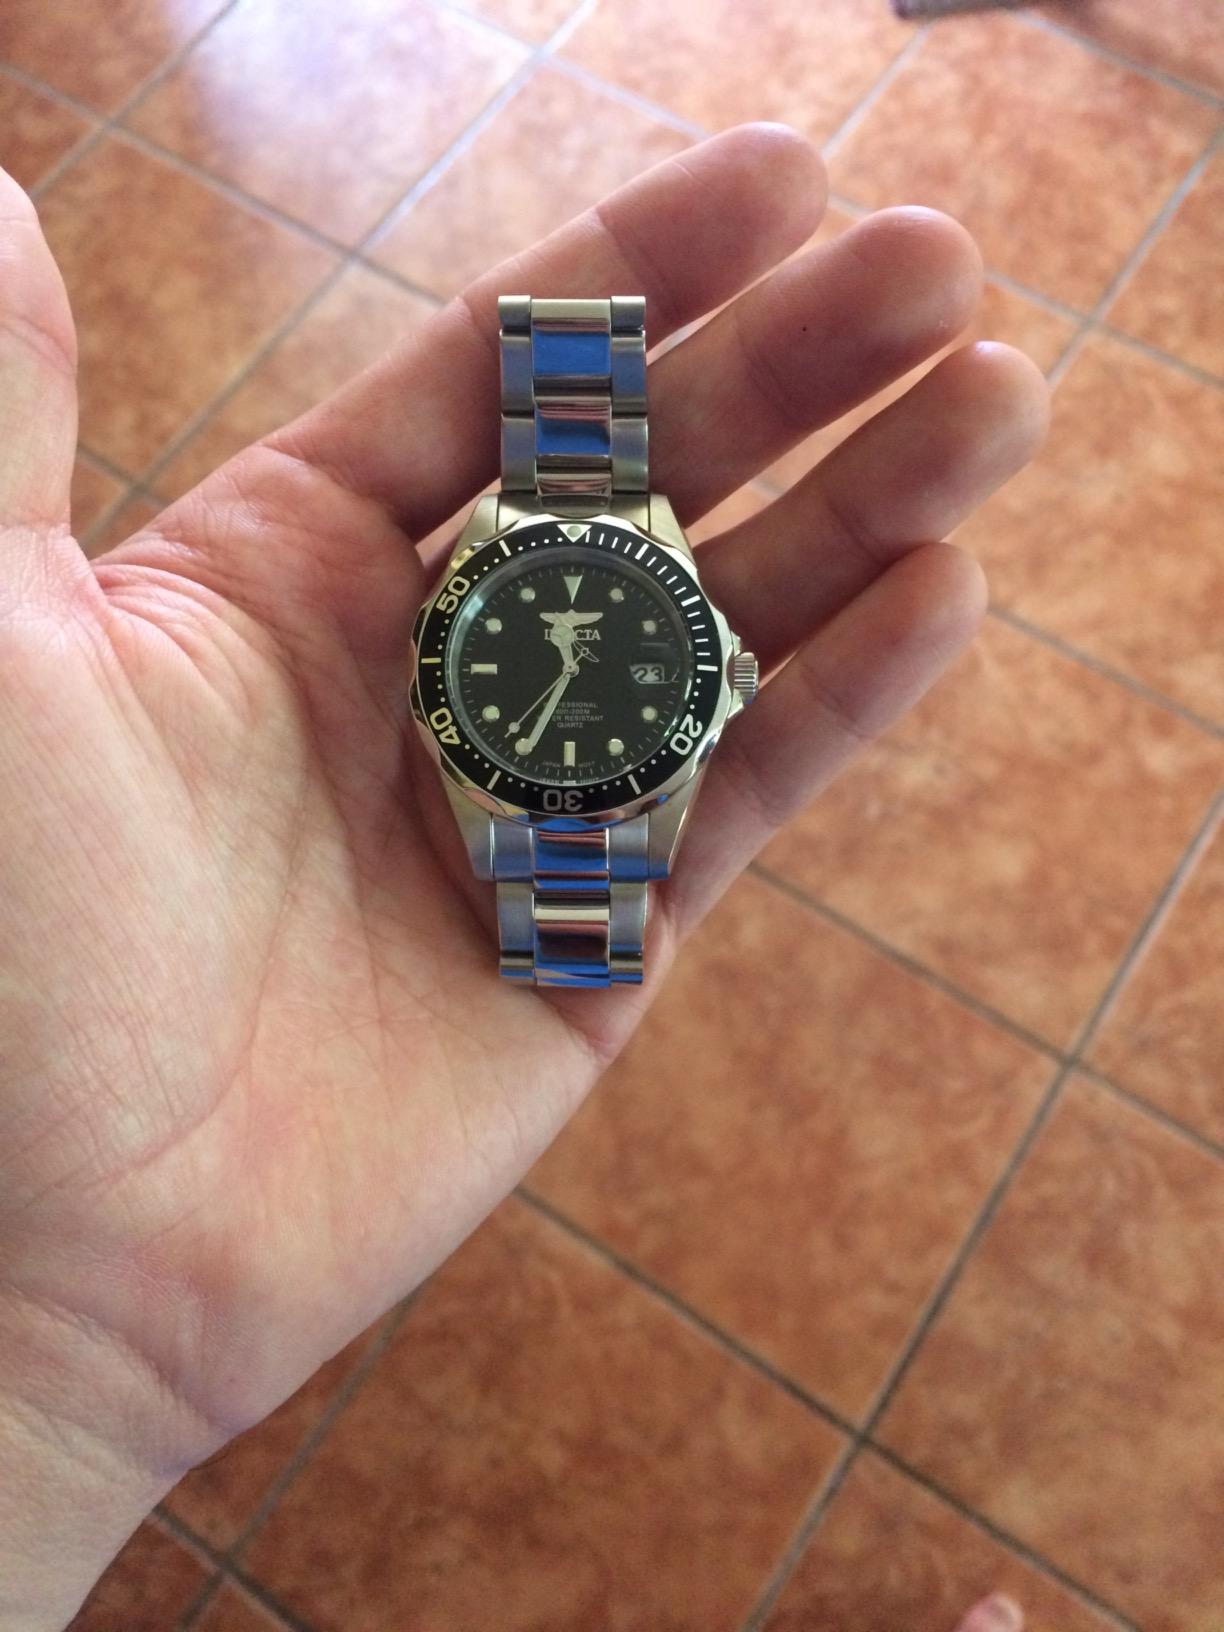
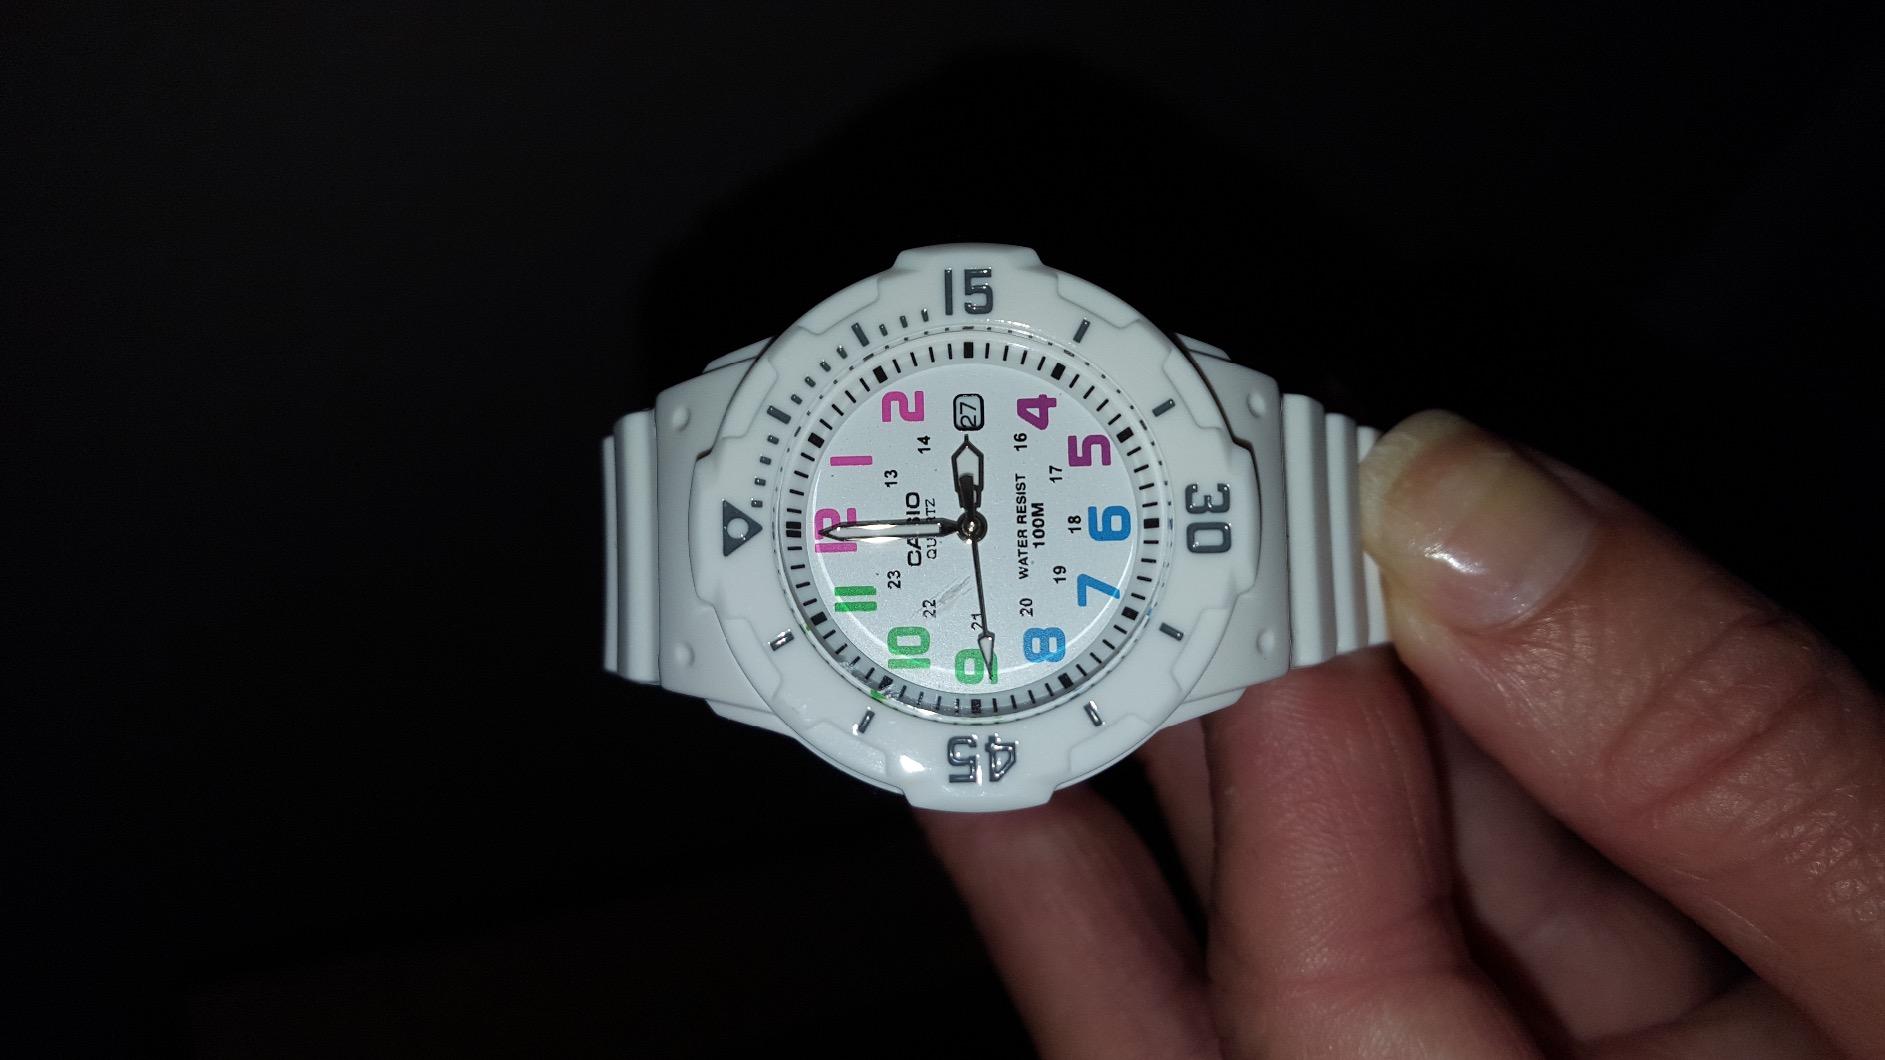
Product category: accessories_watch
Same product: no